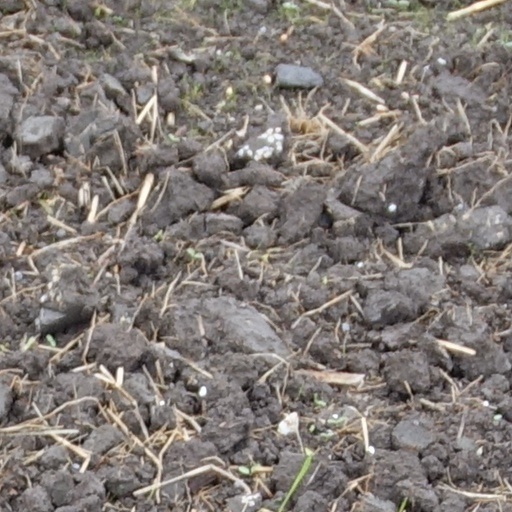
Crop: wheat